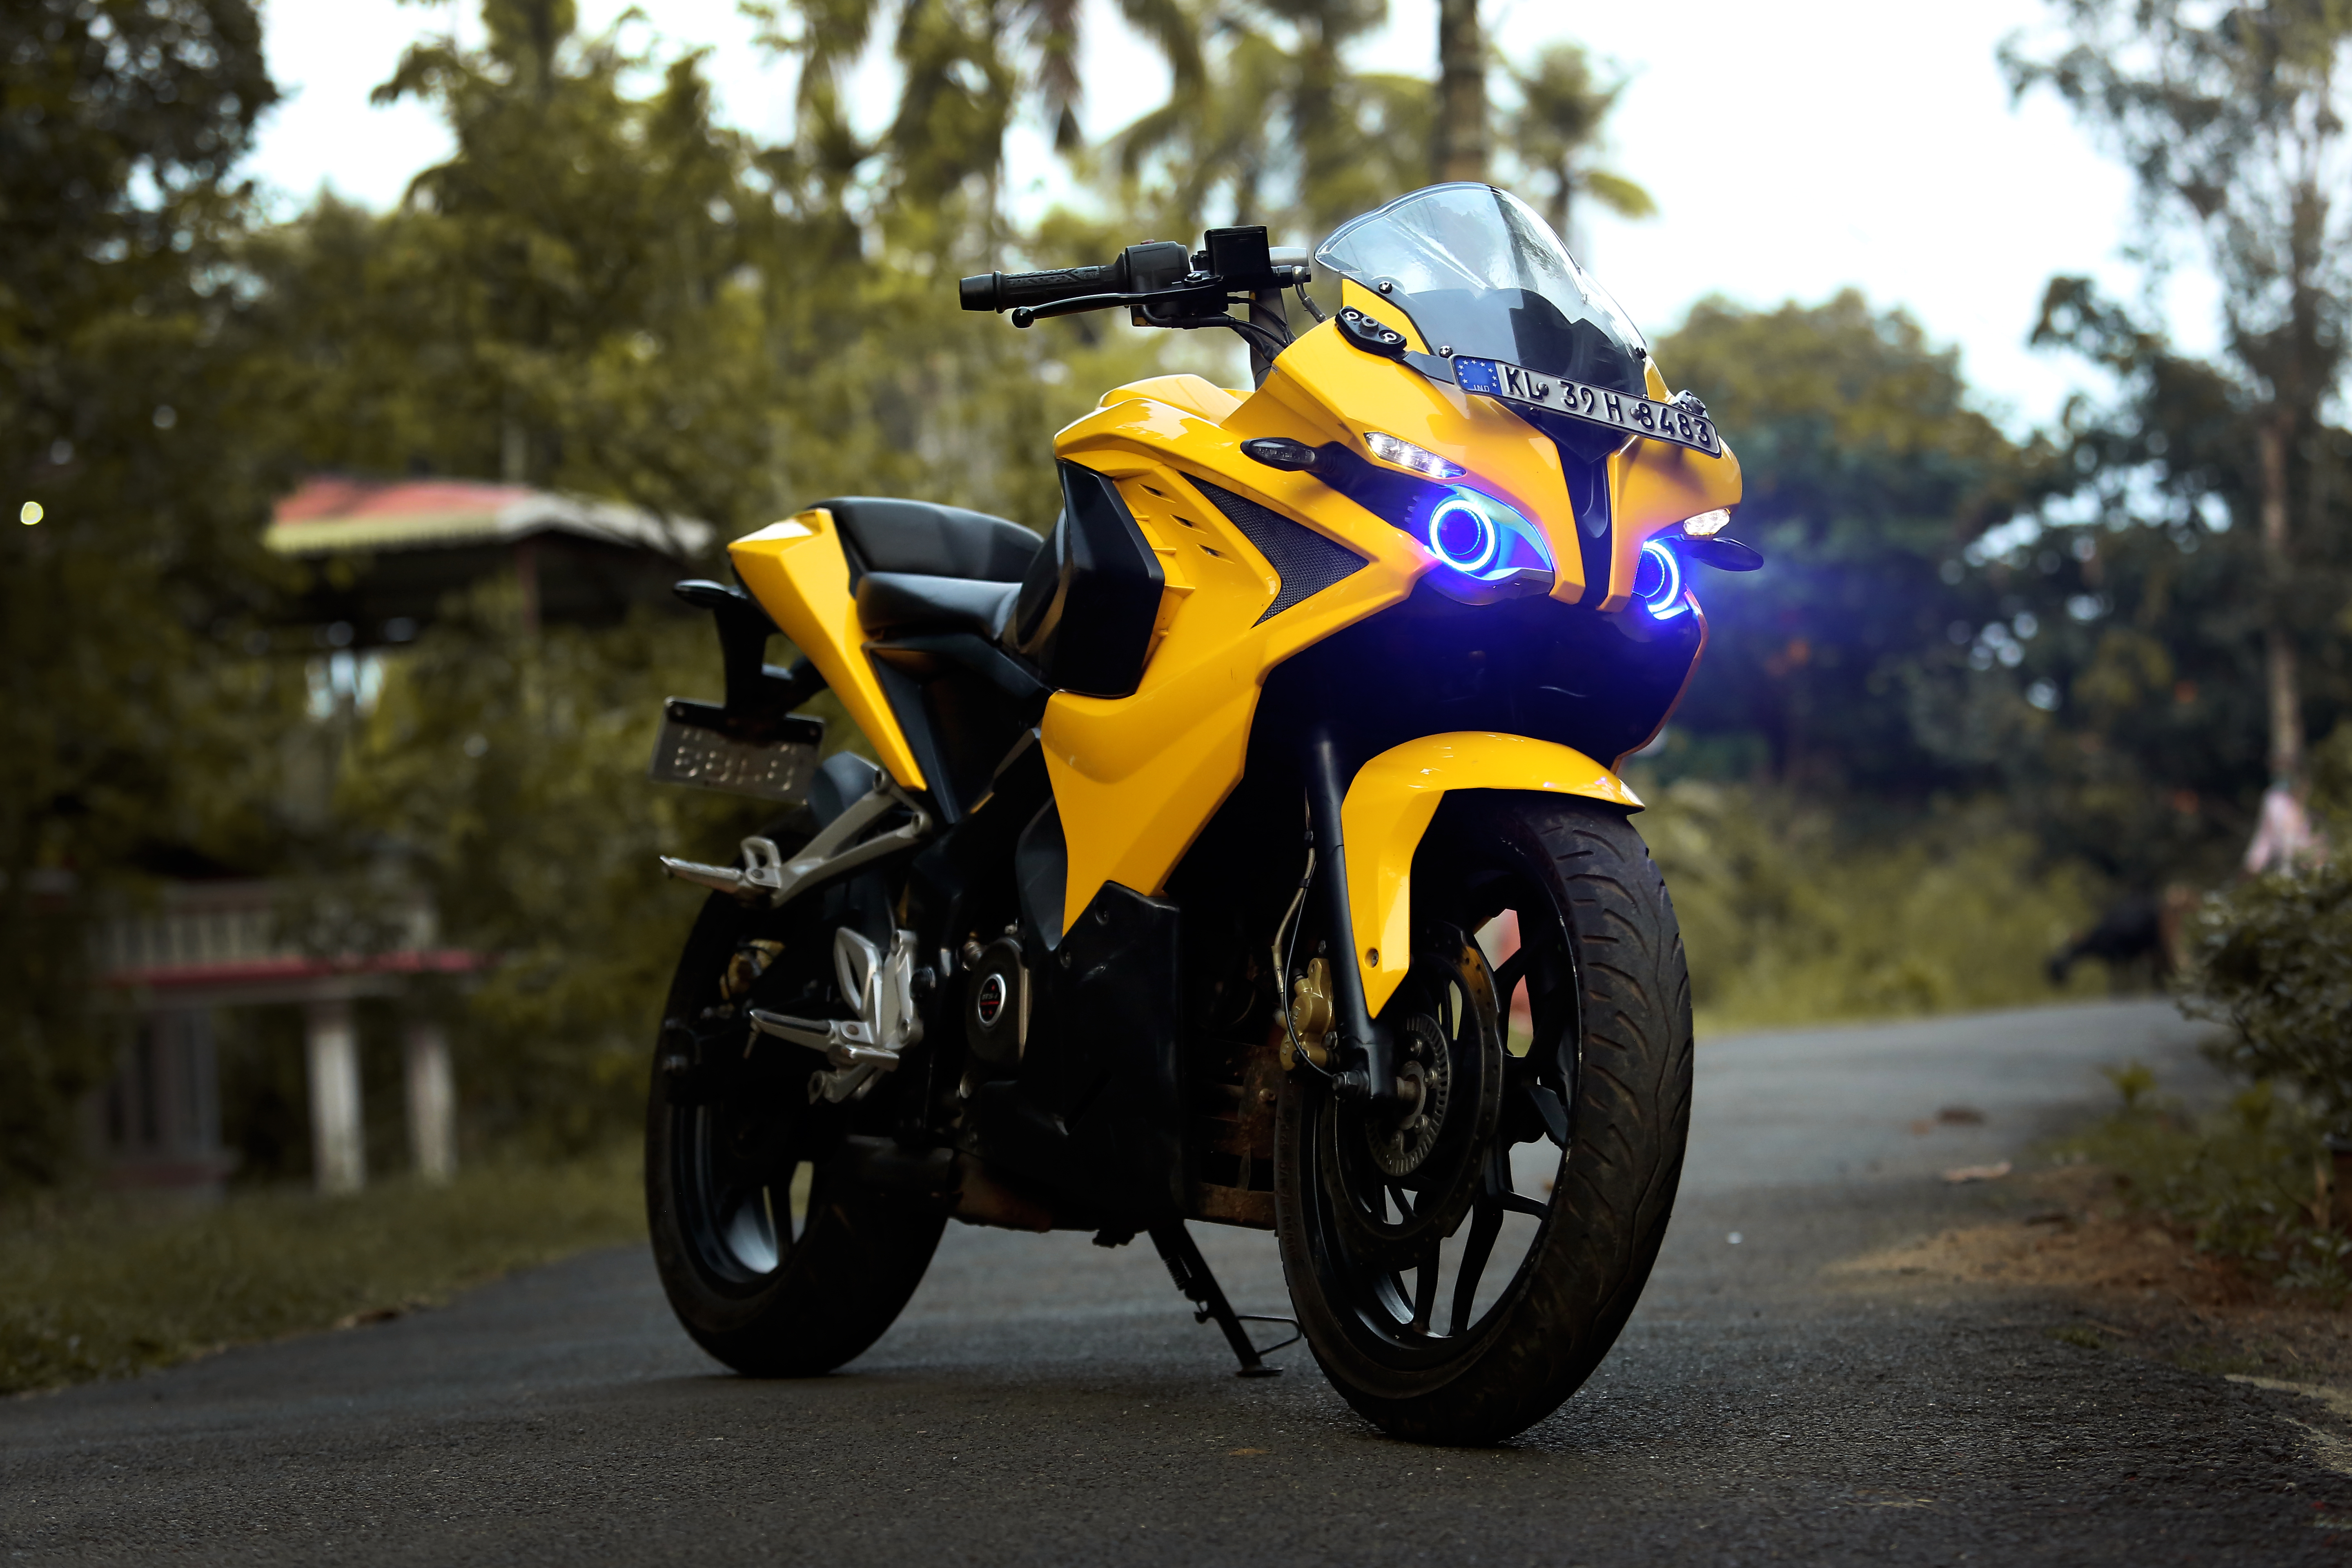
sports, bike, land vehicle, vehicle, motorcycle, car, yellow, motorcycling, suzuki, rim, Yamaha motor company, honda